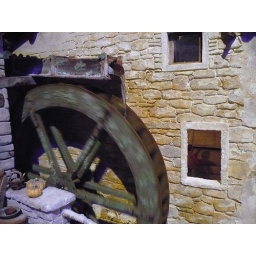
This water wheel is powered by the Alpine mountain water streams, and grinds wheat into flour.